German art

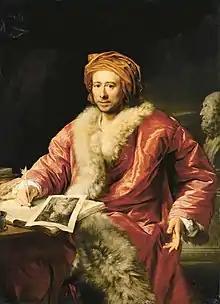
Anton von Maron, "Portrait of Johann Joachim Winckelmann", 1768

The Enlightenment period saw German writers becoming leading theorists and critics of art, led by Johann Joachim Winckelmann, who exalted Ancient Greek art and, despite never visiting Greece or actually seeing many Ancient Greek statues, set out an analysis distinguishing between the main periods of Ancient Greek art, and relating them to wider historical movements. Winckelmann's work marked the entry of art history into the high-philosophical discourse of German culture; he was read avidly by Goethe and Friedrich Schiller, both of whom began to write on the history of art, and his account of the Laocoön Group occasioned a response by Lessing. Goethe had tried to train as an artist, and his landscape sketches show "occasional flashes of emotion in the presence of nature which are quite isolated in the period".